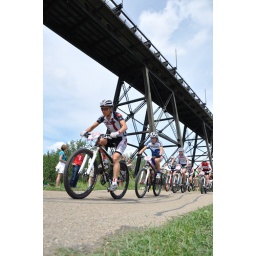
From the Edmonton Canada Cup mountain bike race, July 11th, 2010 in Edmonton, Alberta, Canada.